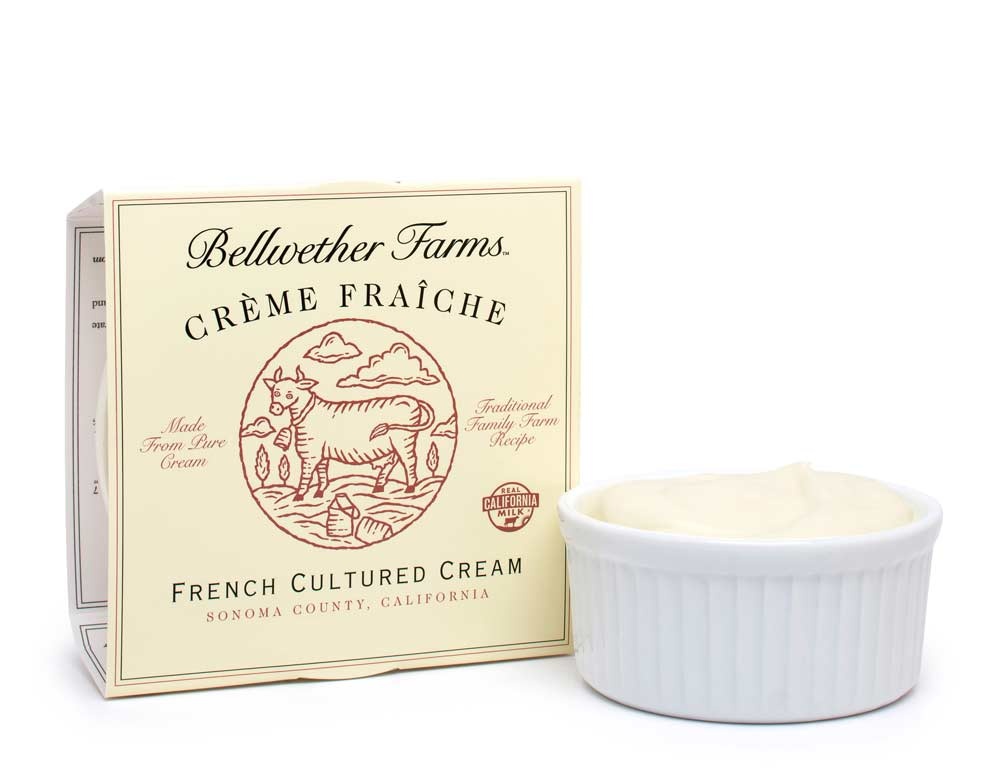
Bellwether Farms Créme Fraîche
This crème frâiche is a classic French-style cultured cream that has a rich, nutty flavor with an appealing tart finish. Family owned and operated in Sonoma County, Bellwether Farms produces award winning artisan cheeses. Truly a ‘chef’s secret ingredient’, Creme Fraiche is now at home in kitchens across the US. Unlike sour cream, it never curdles in sauces or soups and brings complex richness to the simplest recipes. A traditional accompaniment to caviar, crème fraiche rounds out the caviar’s flavor without overpowering it. Net weight 5oz.
Brand: California Caviar Company
Category: Food, Beverages & Tobacco > Food Items > Dairy Products > Cream > Fresh Cream